John Hayes (British politician)

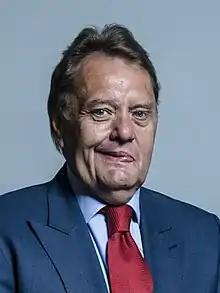
Official portrait, 2017

Sir John Henry Hayes (born 23 June 1958) is a British Conservative Party politician who has been Member of Parliament (MP) for South Holland and The Deepings since 1997. He has held five ministerial positions and six shadow ministerial positions. Hayes was appointed as a Privy Councillor in April 2013 and a Knight Bachelor in November 2018.